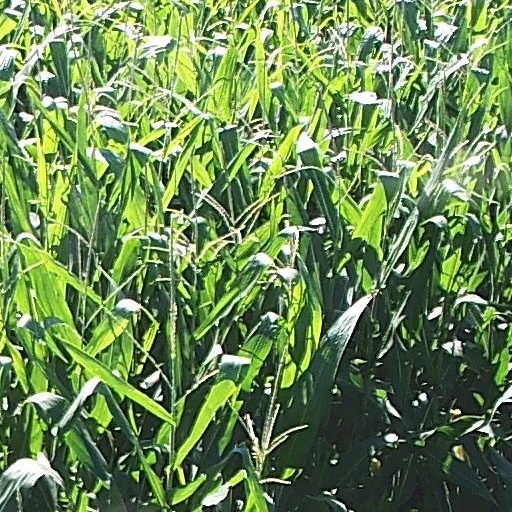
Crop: maize; corn